Starck AS-70 Jac

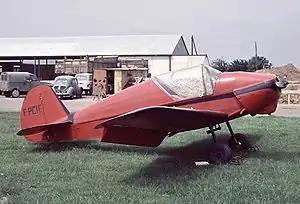
Starck A.S.75 Jac, with Continental engine, at Guyancourt airfield near Paris in June 1963

The Starck AS-70 Jac is a French-built single-seat light aircraft of the mid-1940s.